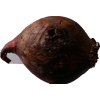
Label: red_onion